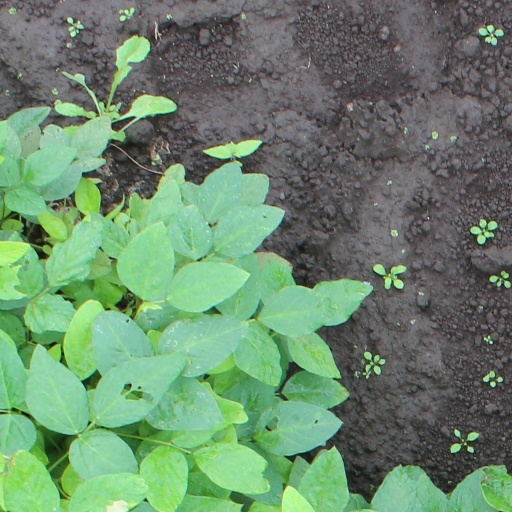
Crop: soybean